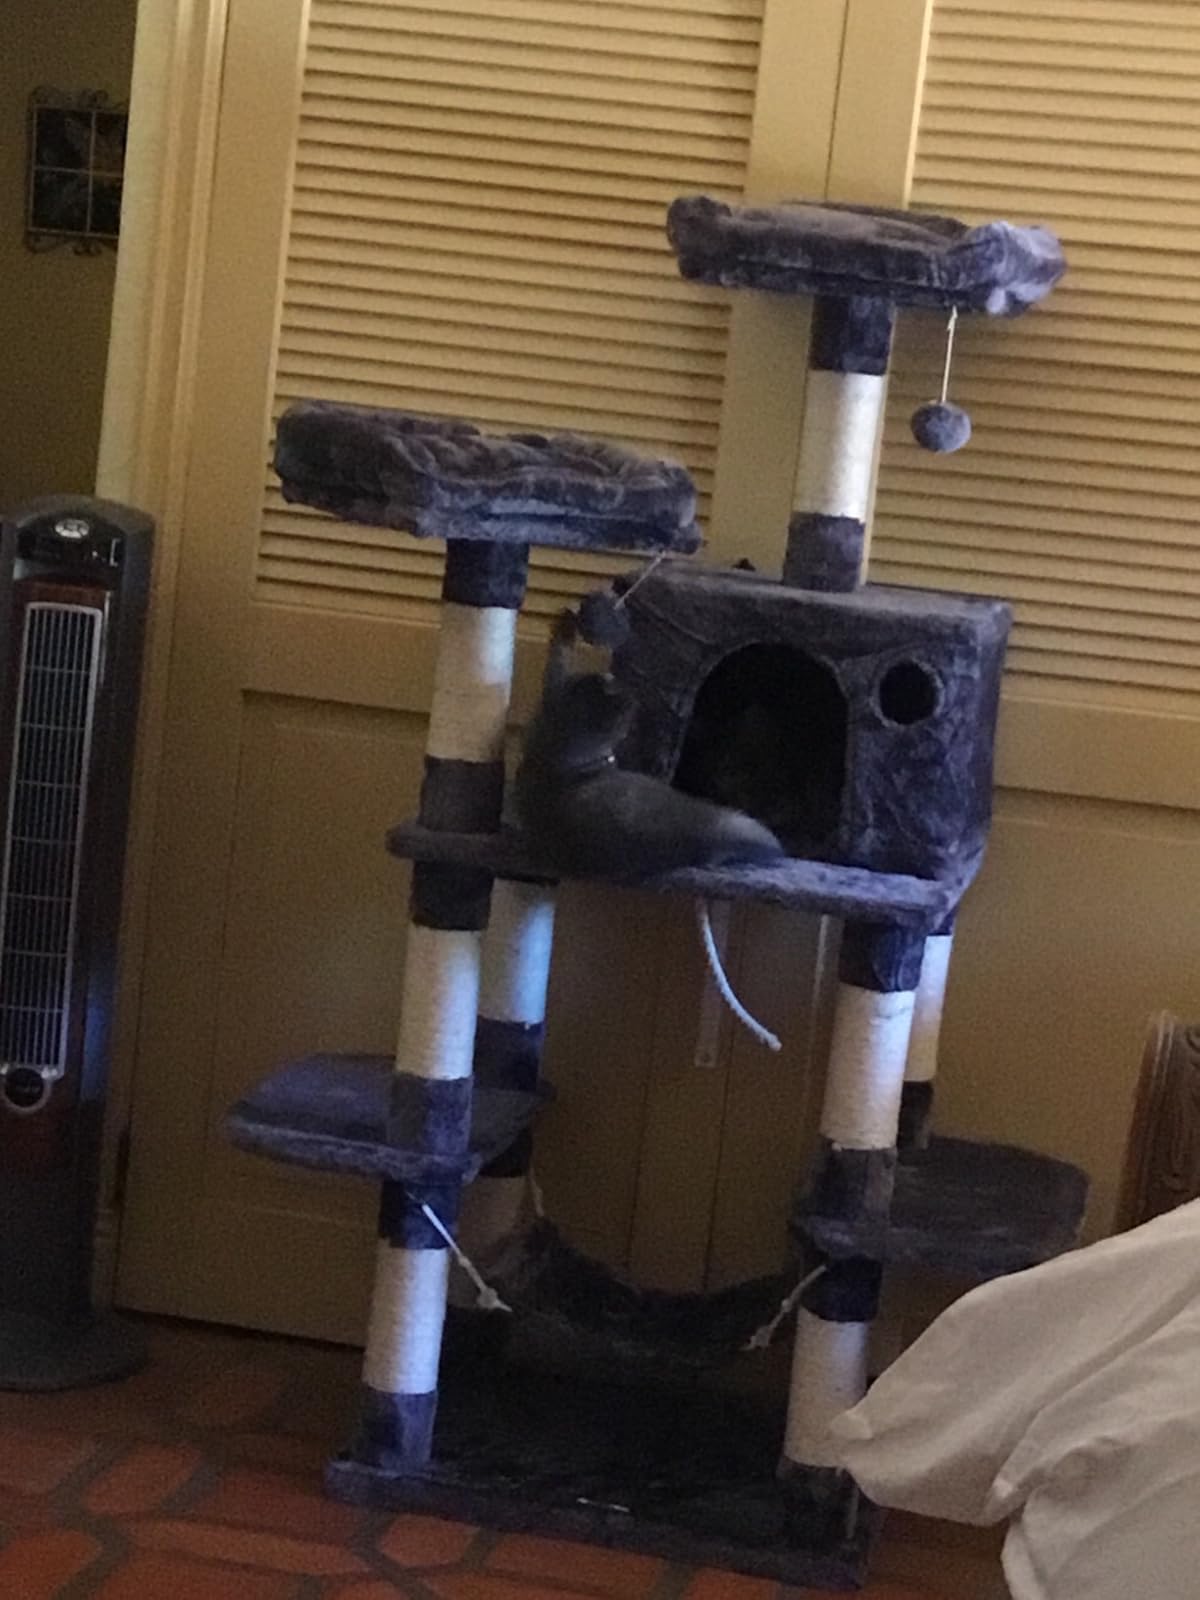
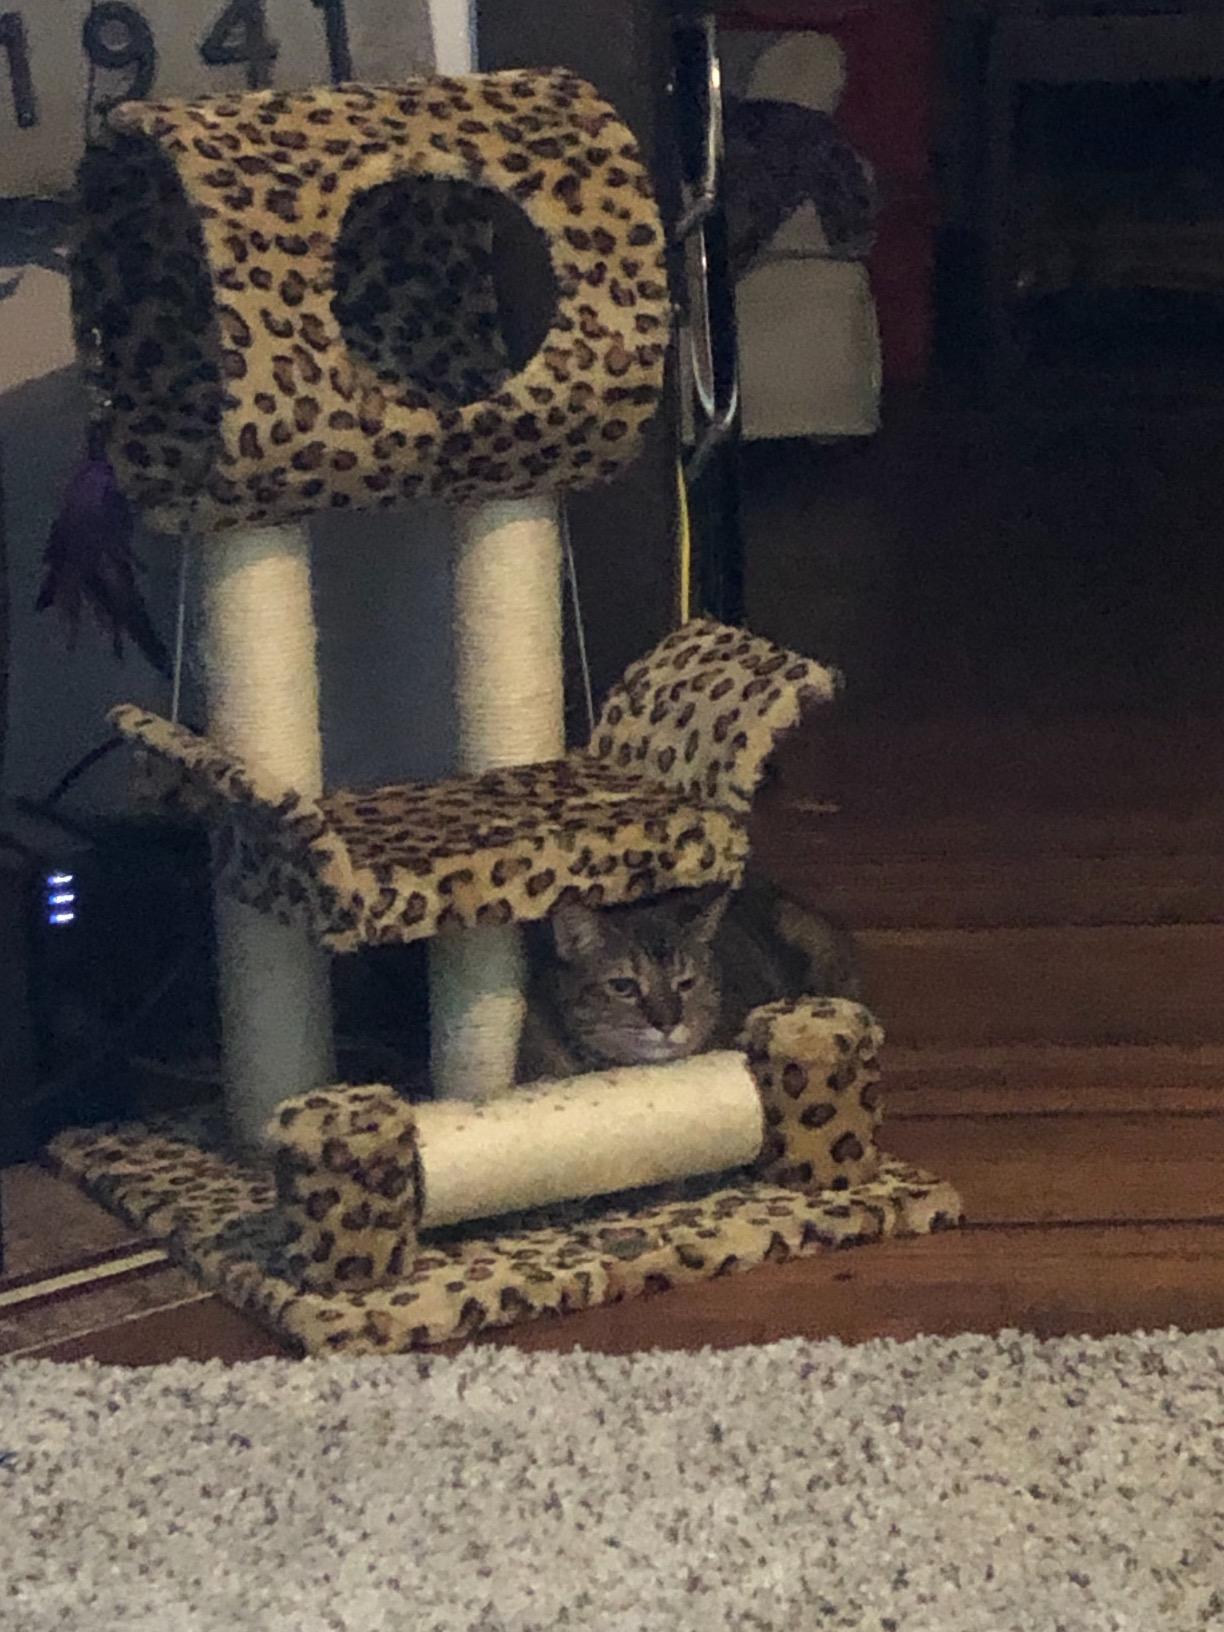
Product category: items_cat tree
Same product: no